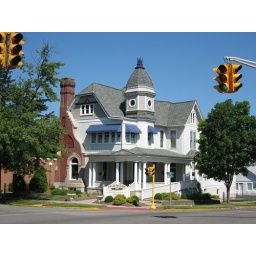
That's what the sign says, anyway. But I'd sure like to know who lived in this house originally!